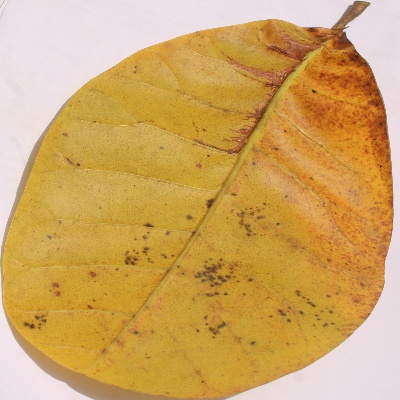
Crop: Cashew
Condition: anthracnose